Stephen Edward Smith

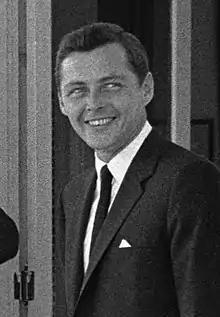
Smith in 1963

Stephen Edward Smith (September 24, 1927 – August 19, 1990) was a financial analyst and political strategist for the 1960 United States presidential campaign of his brother-in-law John F. Kennedy.